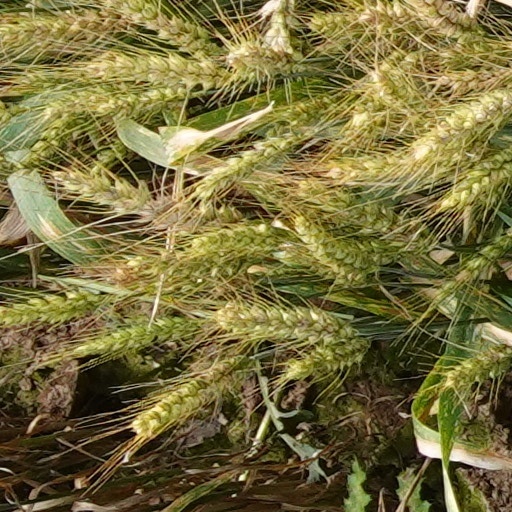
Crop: wheat